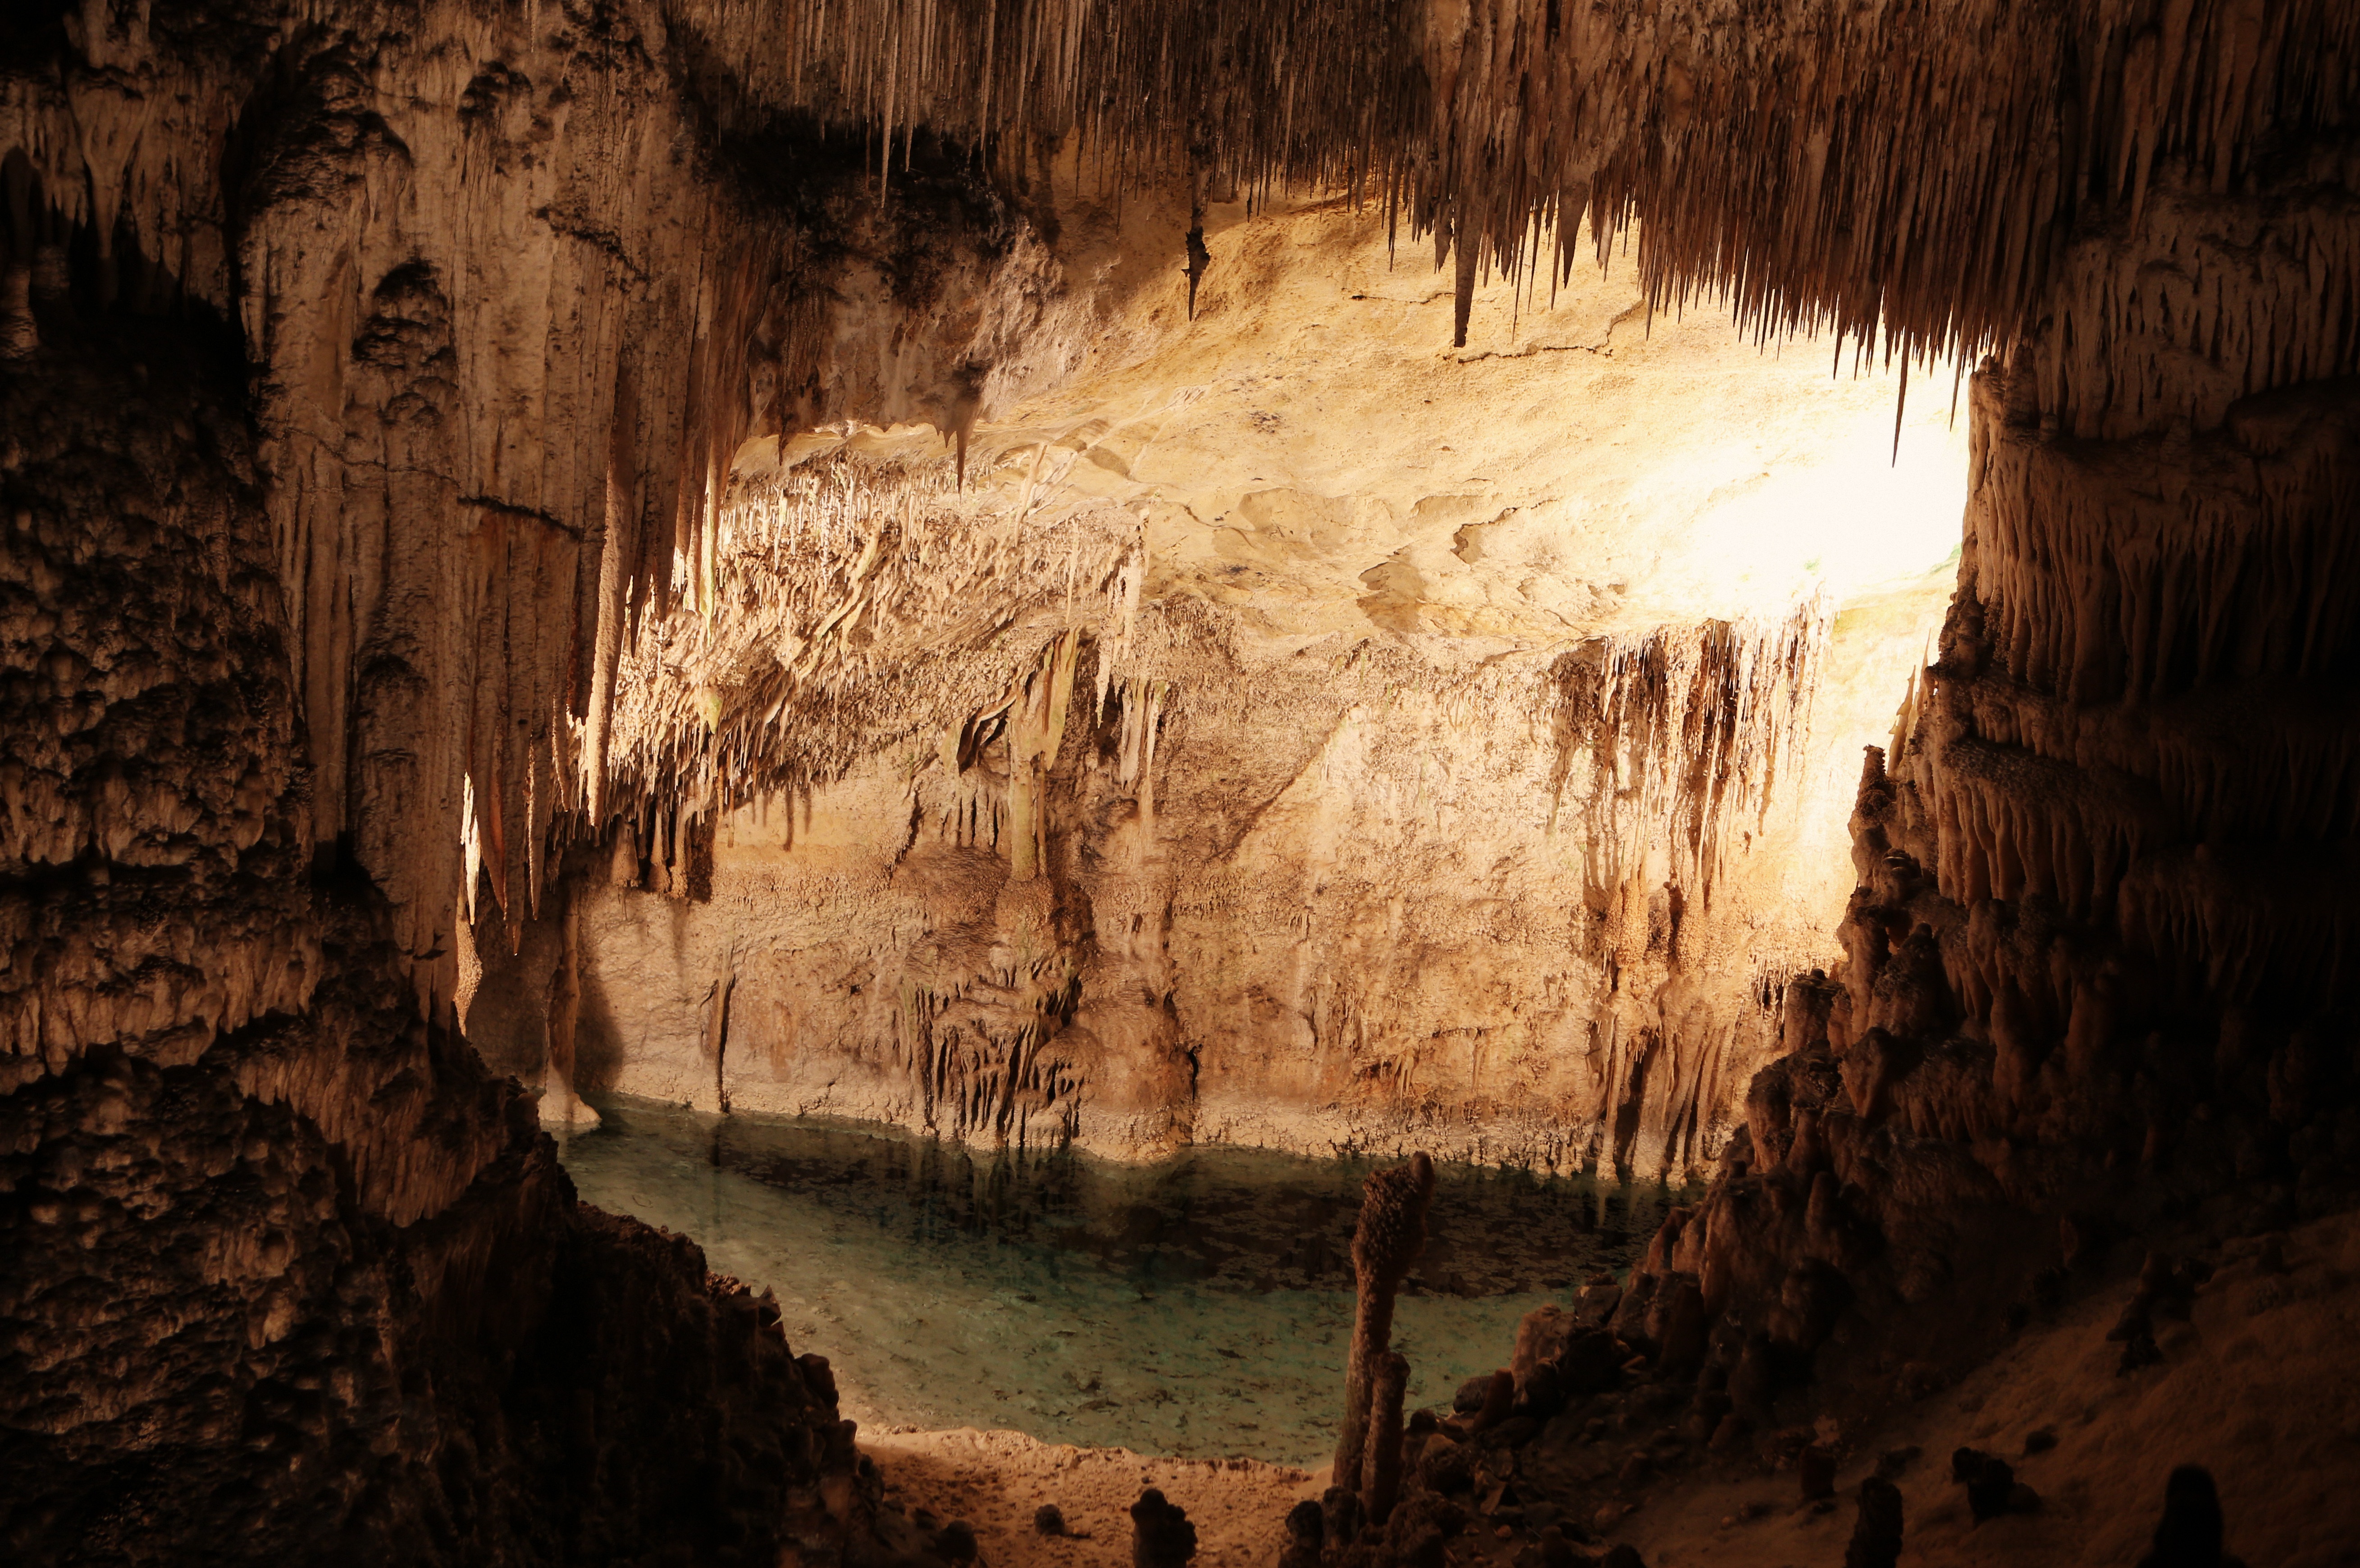
water, nature, rock, light, hole, adventure, view, river, stone, tunnel, travel, dark, explore, formation, underground, cave, scenic, entrance, subterranean, natural, canyon, attraction, tourism, erosion, majestic, cavern, geology, earth, deep, mine, dome, wadi, mineral, calcite, caving, stalagmite, stalactite, carlsbad, landform, sea cave, underworld, geographical feature, pit cave, speleothem